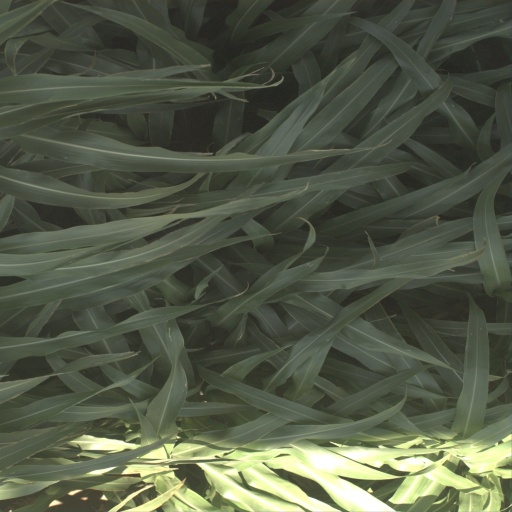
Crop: sorghum